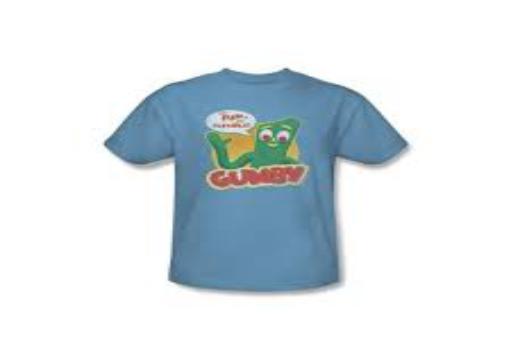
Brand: gumby
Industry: Clothes